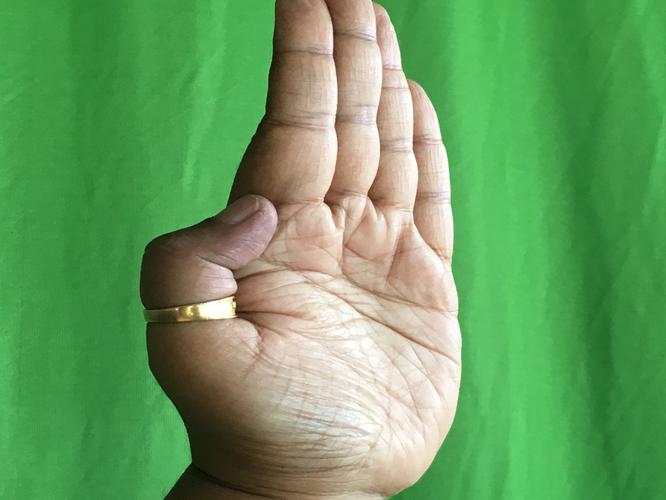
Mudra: Pathaka
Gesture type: single_hand